2019 Amazon rainforest wildfires

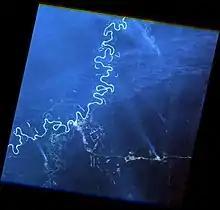
INPE satellite imagery of a area along the Purus River between Canutama and Lábrea in the state of Amazonas, taken on August 16, 2019, showing several plumes of smoke from wildfires, including areas that have been deforested

INPE alerted the Brazilian government to larger-than-normal growth in the number of fires through June to August 2019. The first four months of the year were wetter-than-average, discouraging slash-and-burn efforts. However, with the start of the dry season in May 2019, the number of wildfires jumped greatly. Additionally, NOAA reported that, regionally, the temperatures in the January–July 2019 period were the second warmest year-to-date on record. INPE reported a year-to-year increase of 88% in wildfire occurrences in June 2019. There was further increase in the rate of deforestation in July 2019, with the INPE estimating that more than of land had been deforested in the month and would be on track to surpass the area of Greater London by the end of the month.